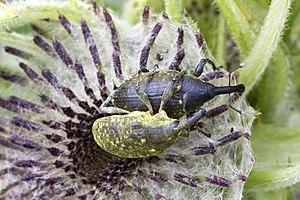
Les Molytinae sont une sous-famille d'insectes de l'ordre des Coléoptères.